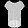
Label: T - shirt / top